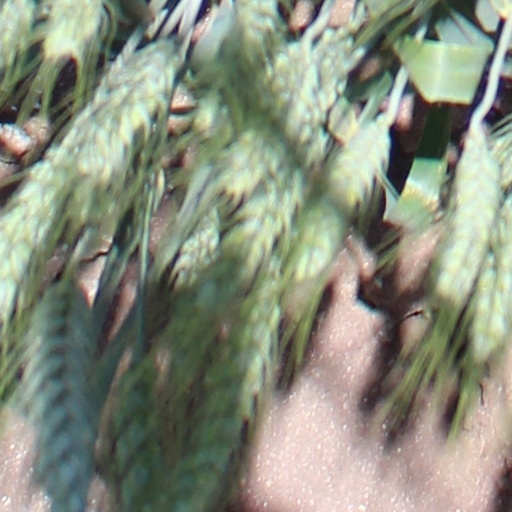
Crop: wheat